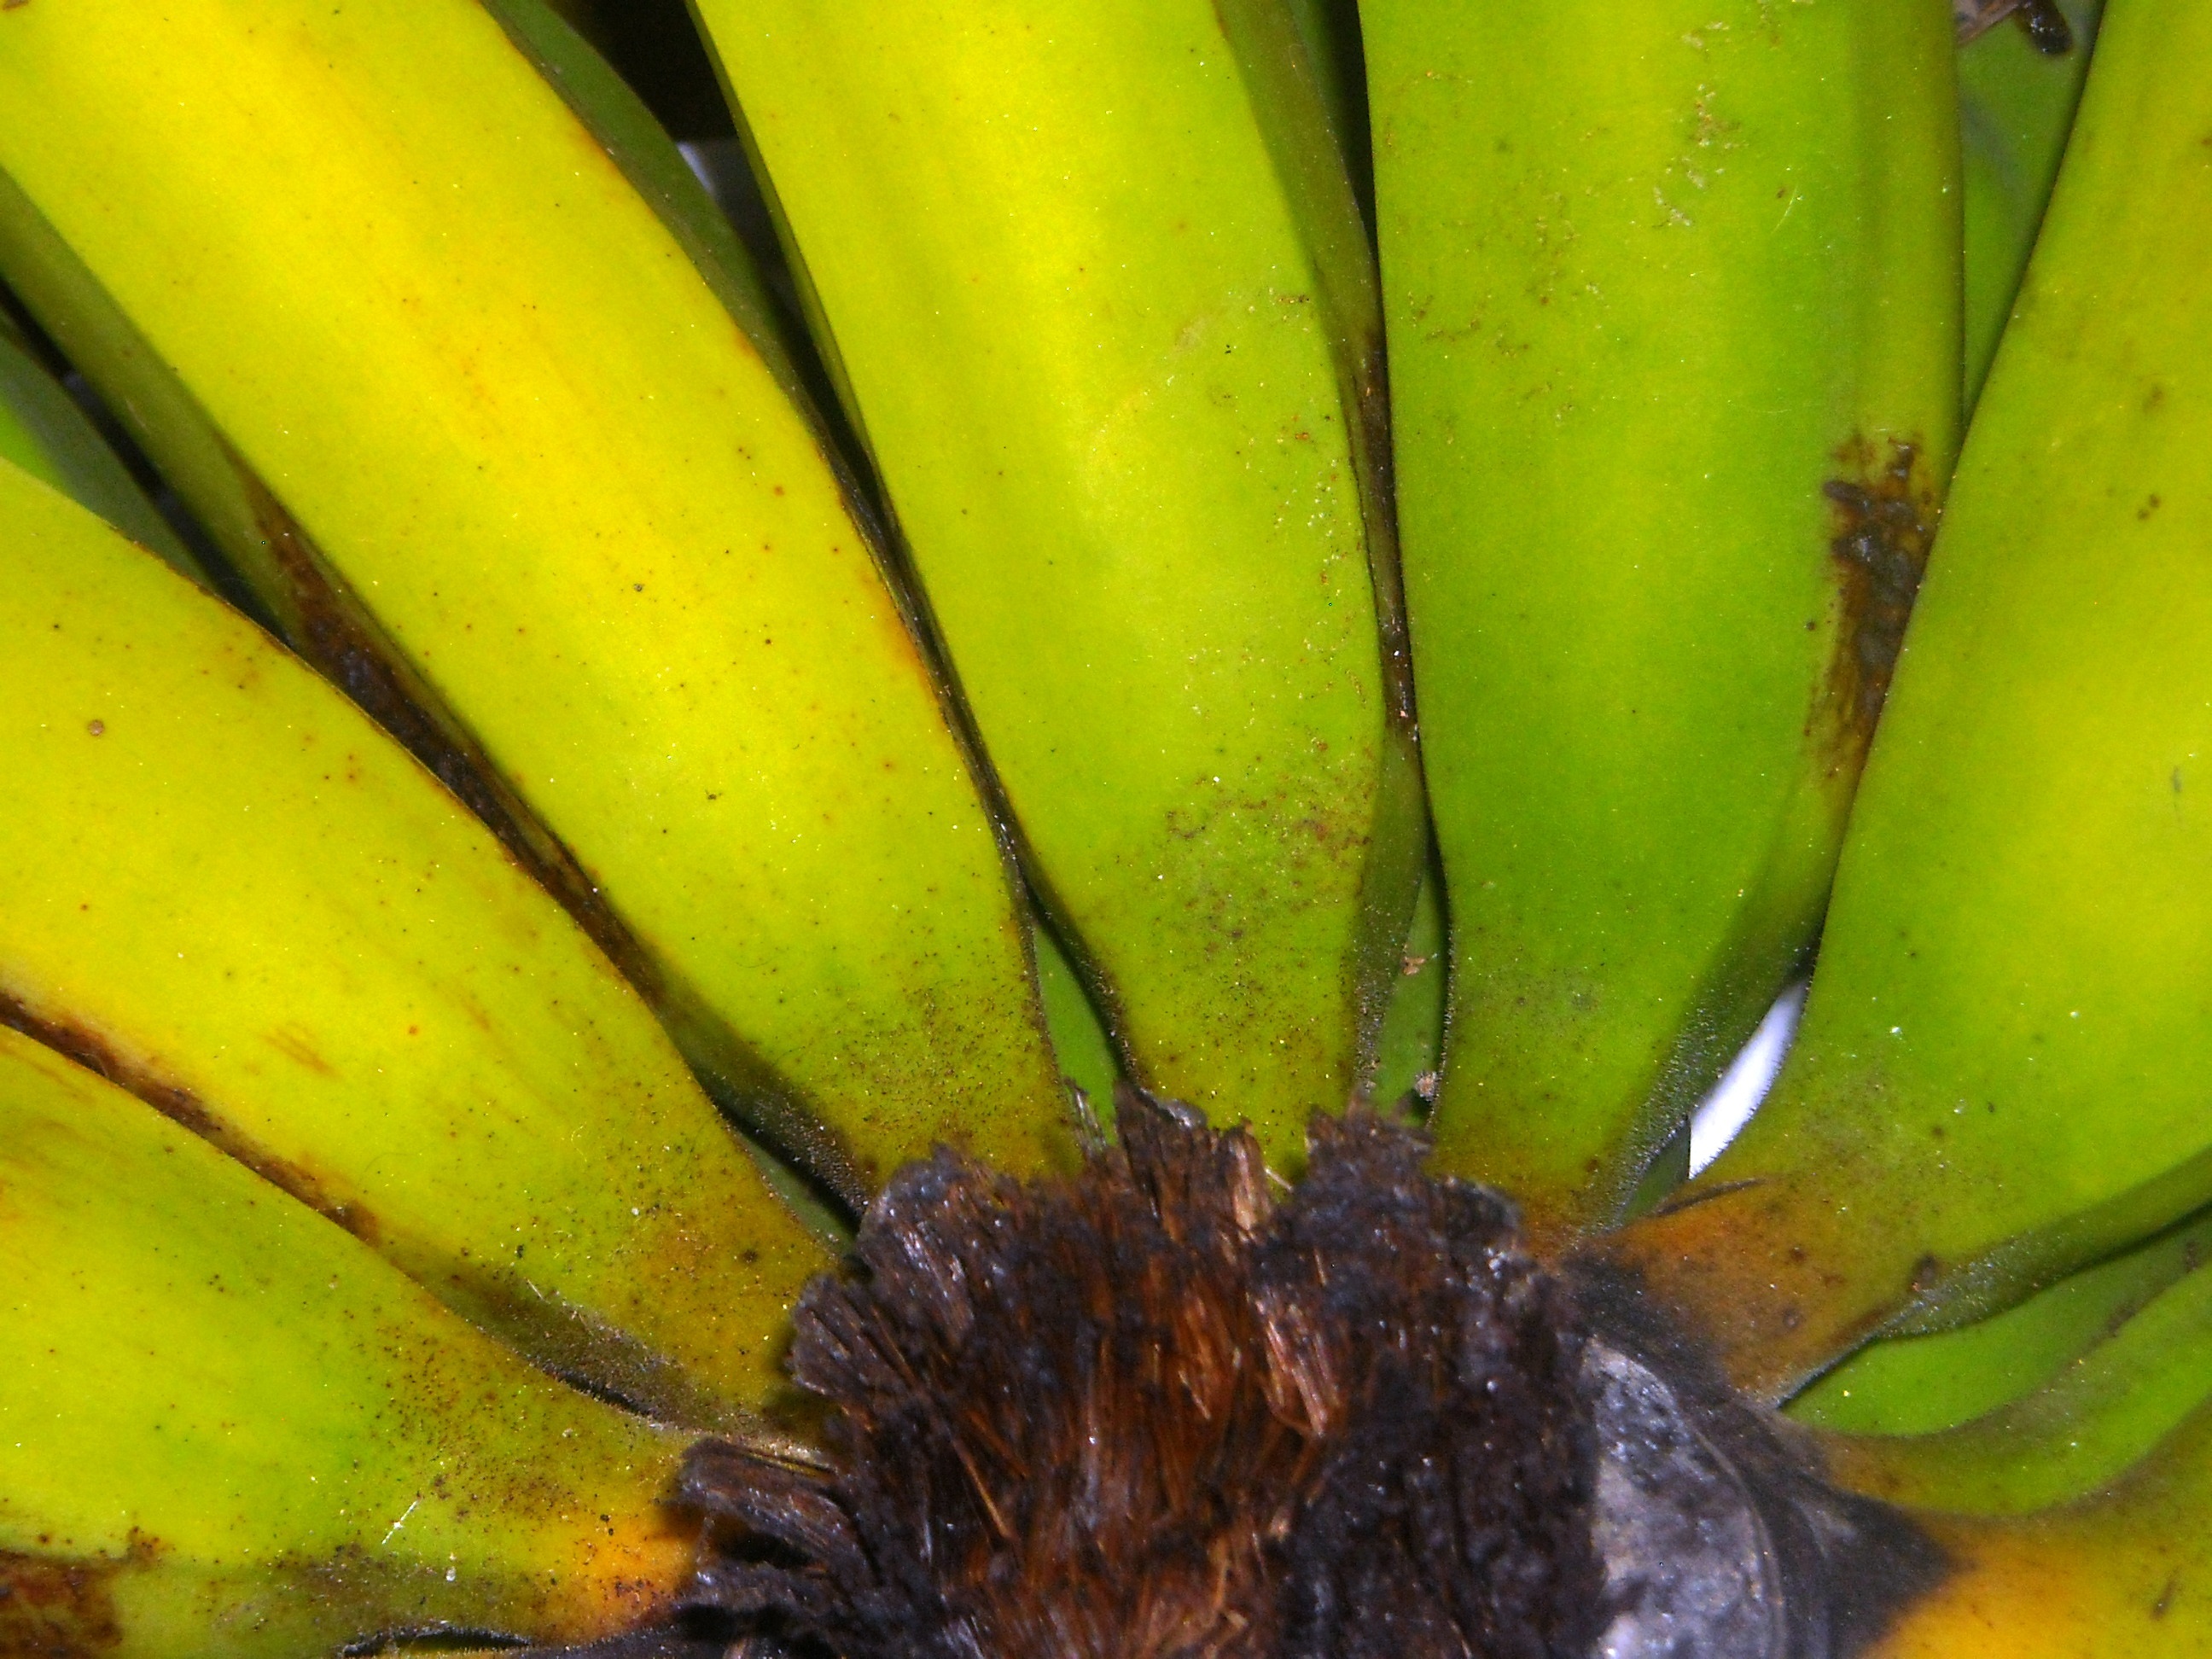
plant, fruit, leaf, flower, food, green, produce, botany, yellow, flora, close up, bananas, macro photography, flowering plant, plant stem, land plant, tundun